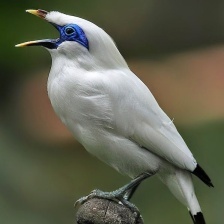
Species: BALI STARLING
Scientific name: LEUCOPSAR ROTHSCHILDI